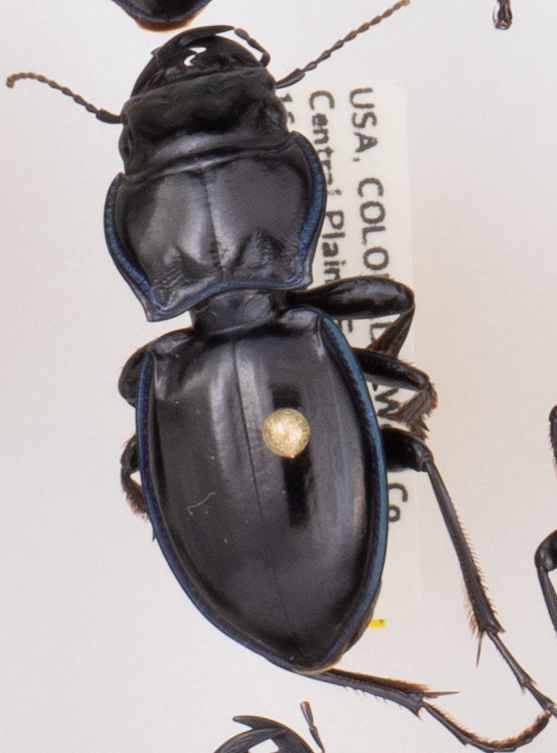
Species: Pasimachus elongatus
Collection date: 2020-09-02
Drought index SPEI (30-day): -1.77
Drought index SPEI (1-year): -0.9
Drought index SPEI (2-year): -0.2